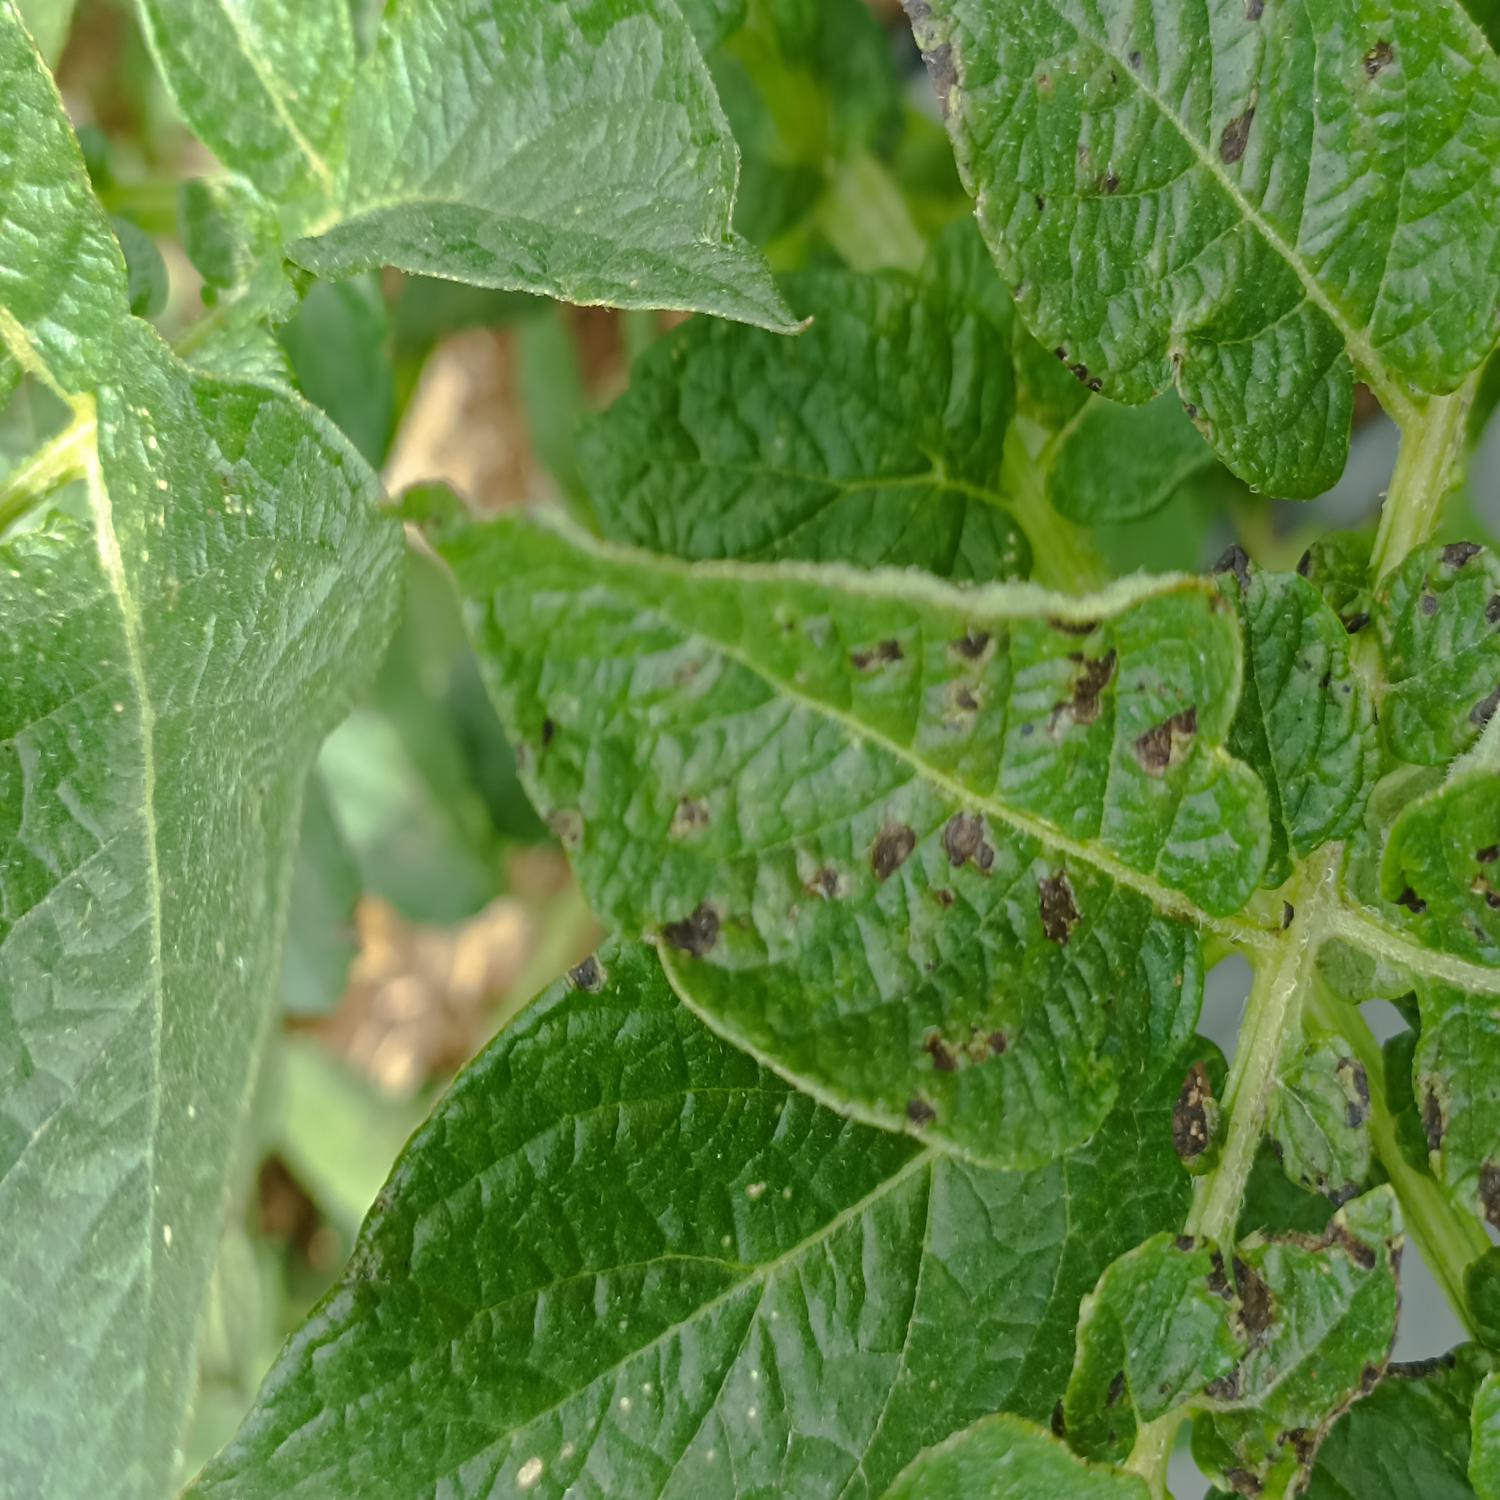
Label: Fungi